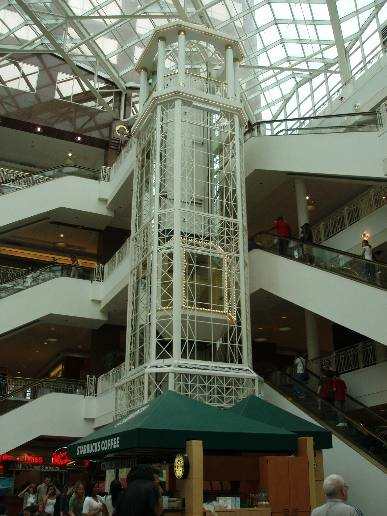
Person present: No